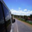
Label: bus